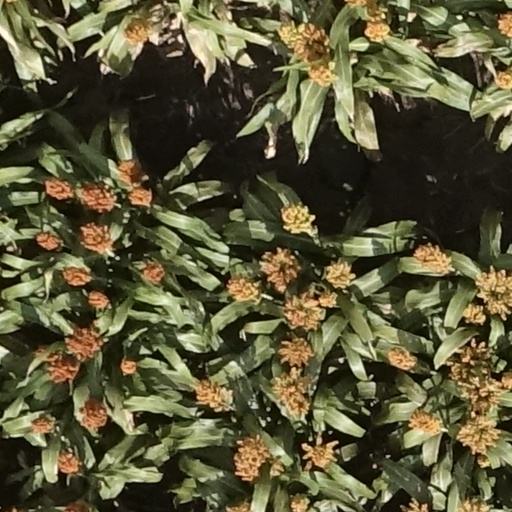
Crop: sorghum